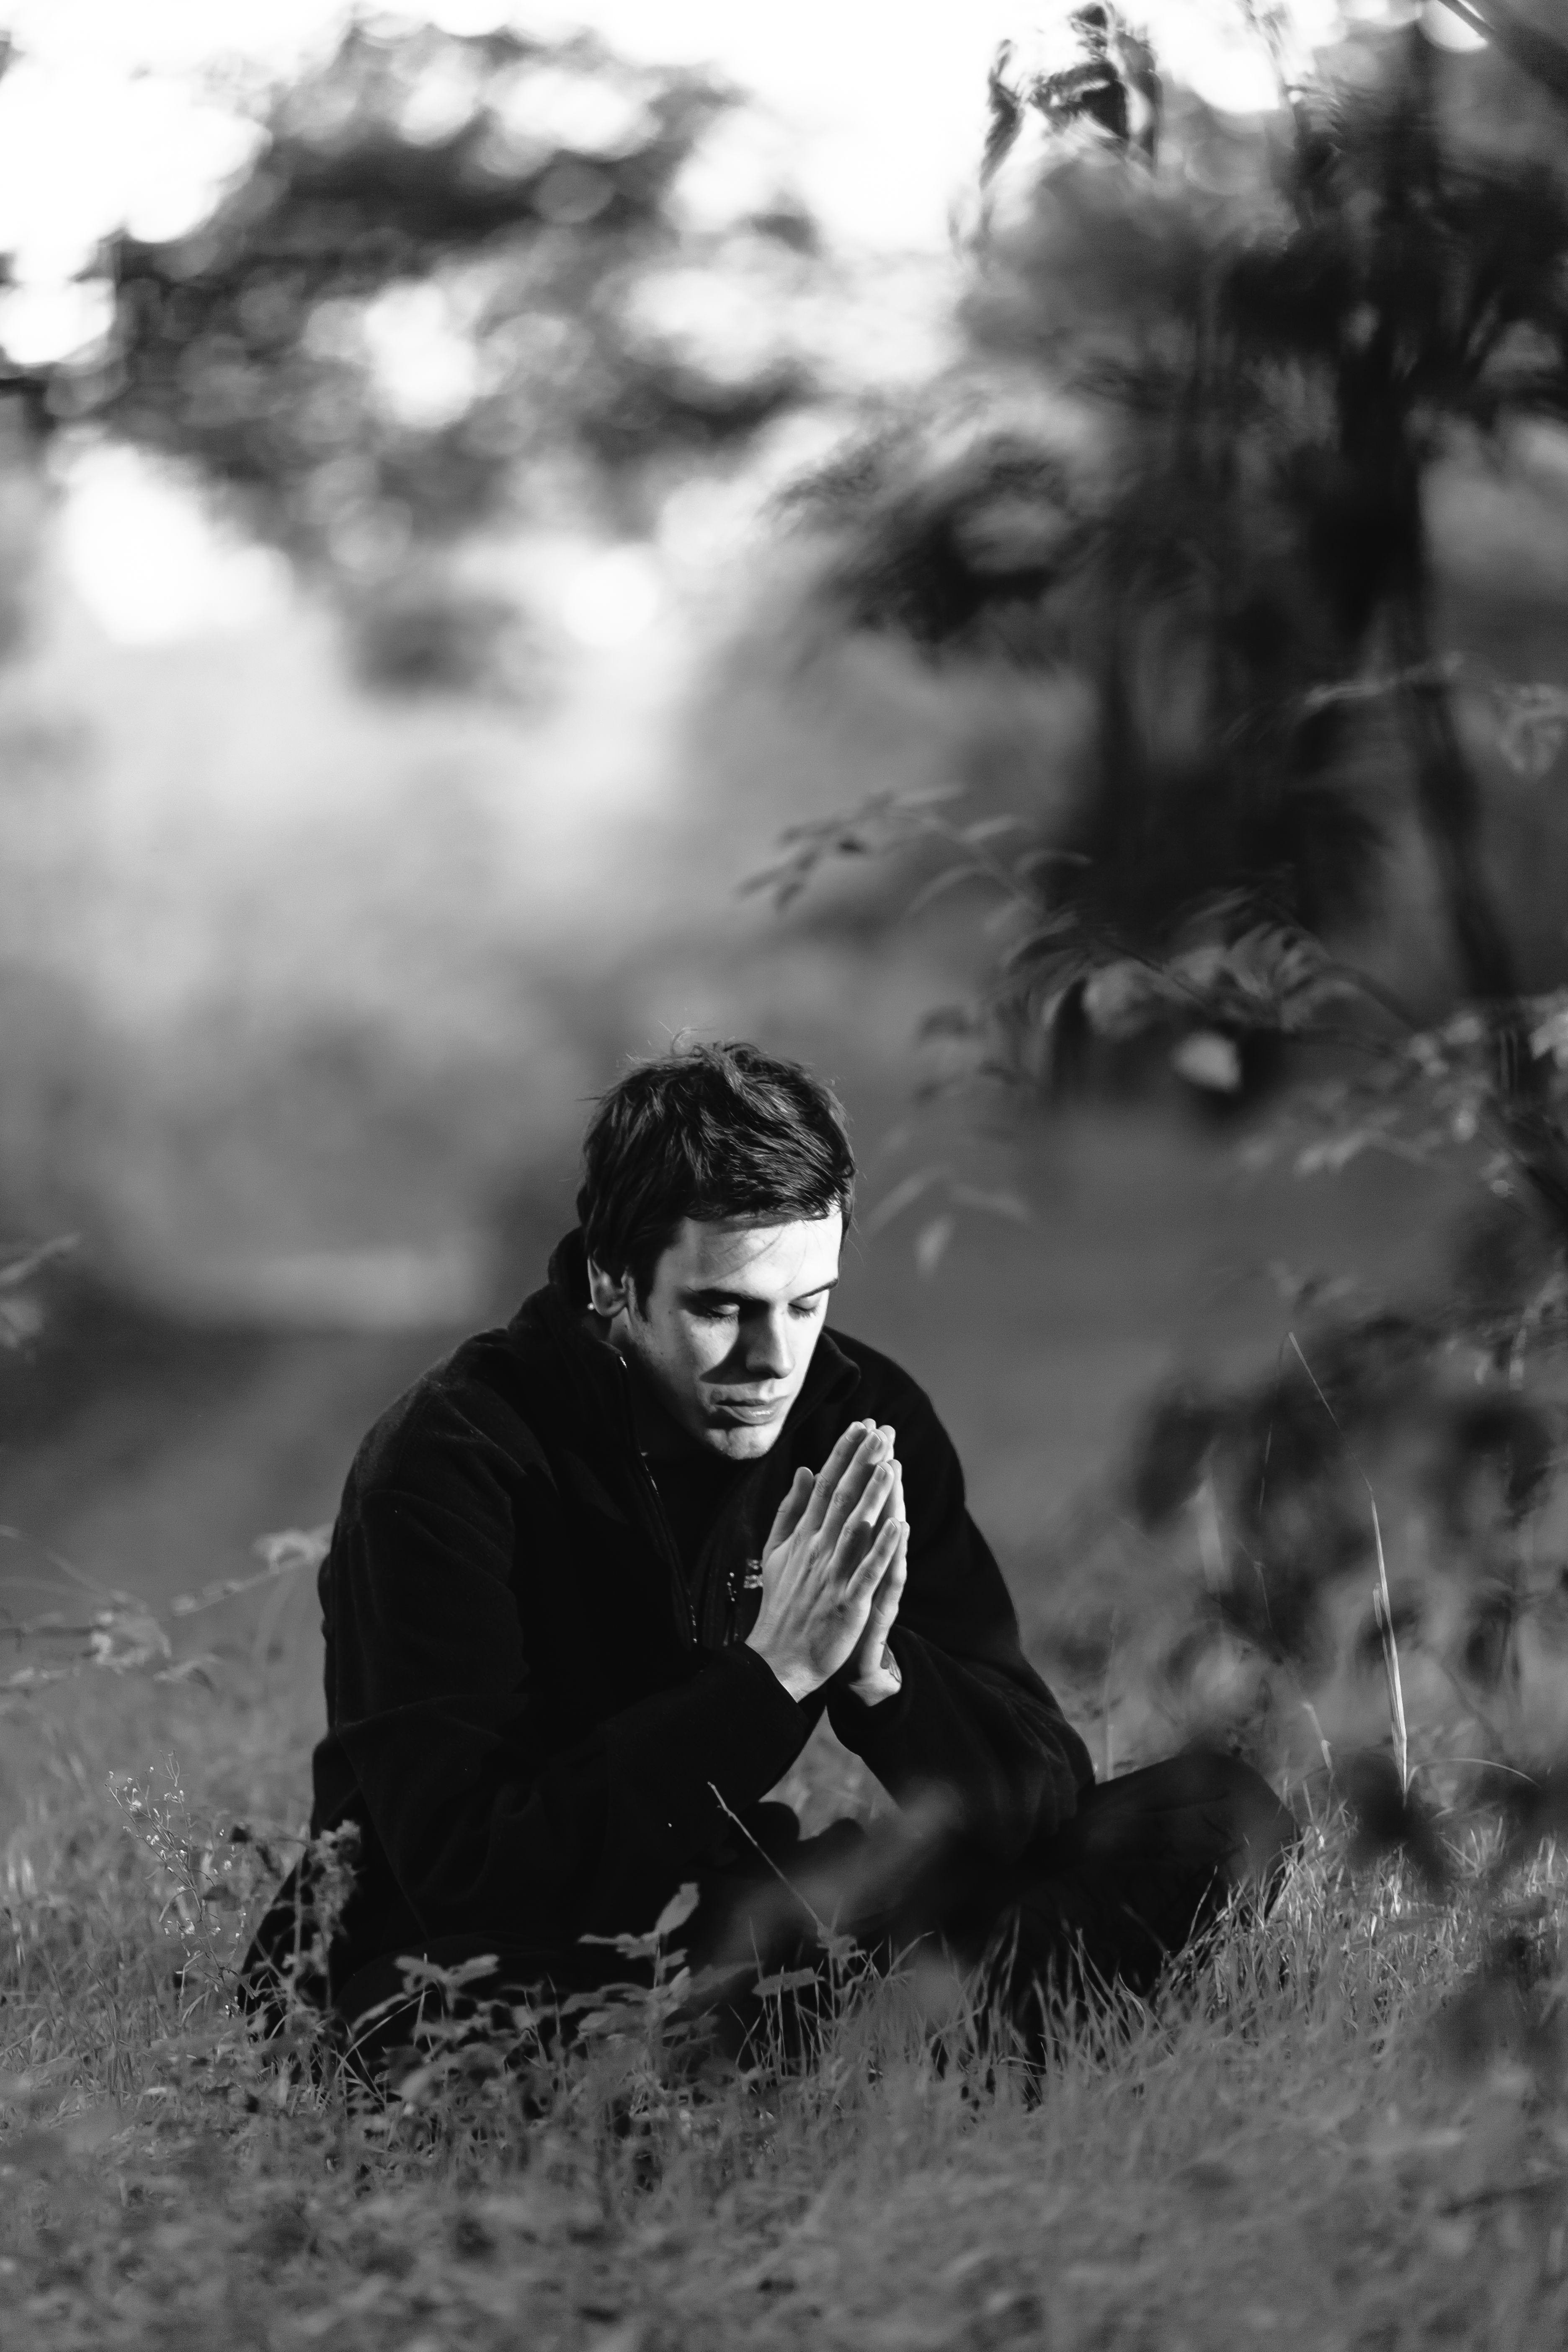
forest, bokeh, black and white, white, photography, portrait, canon, darkness, black, monochrome, woods, meditation, photograph, f2, 135mm, bokehlicious, 5dmarkii, awareness, 5dii, calmness, blessing, namaeste, photo shoot, monochrome photography, portrait photography, human positions